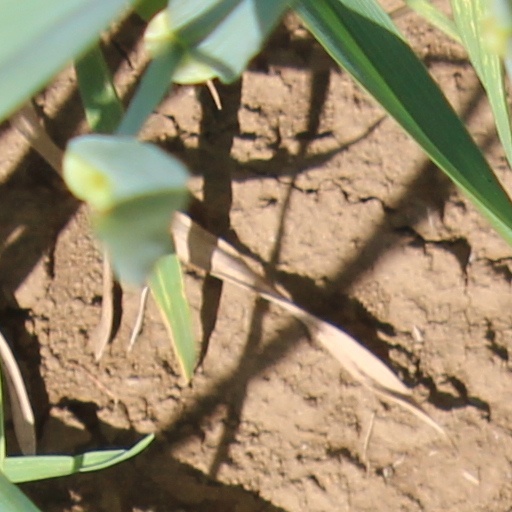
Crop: wheat